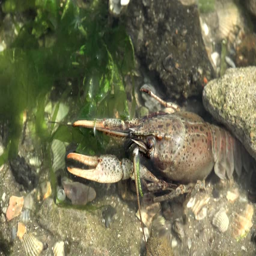
crayfish under water among the rocks and seaweed , cancer woke up after winter , background